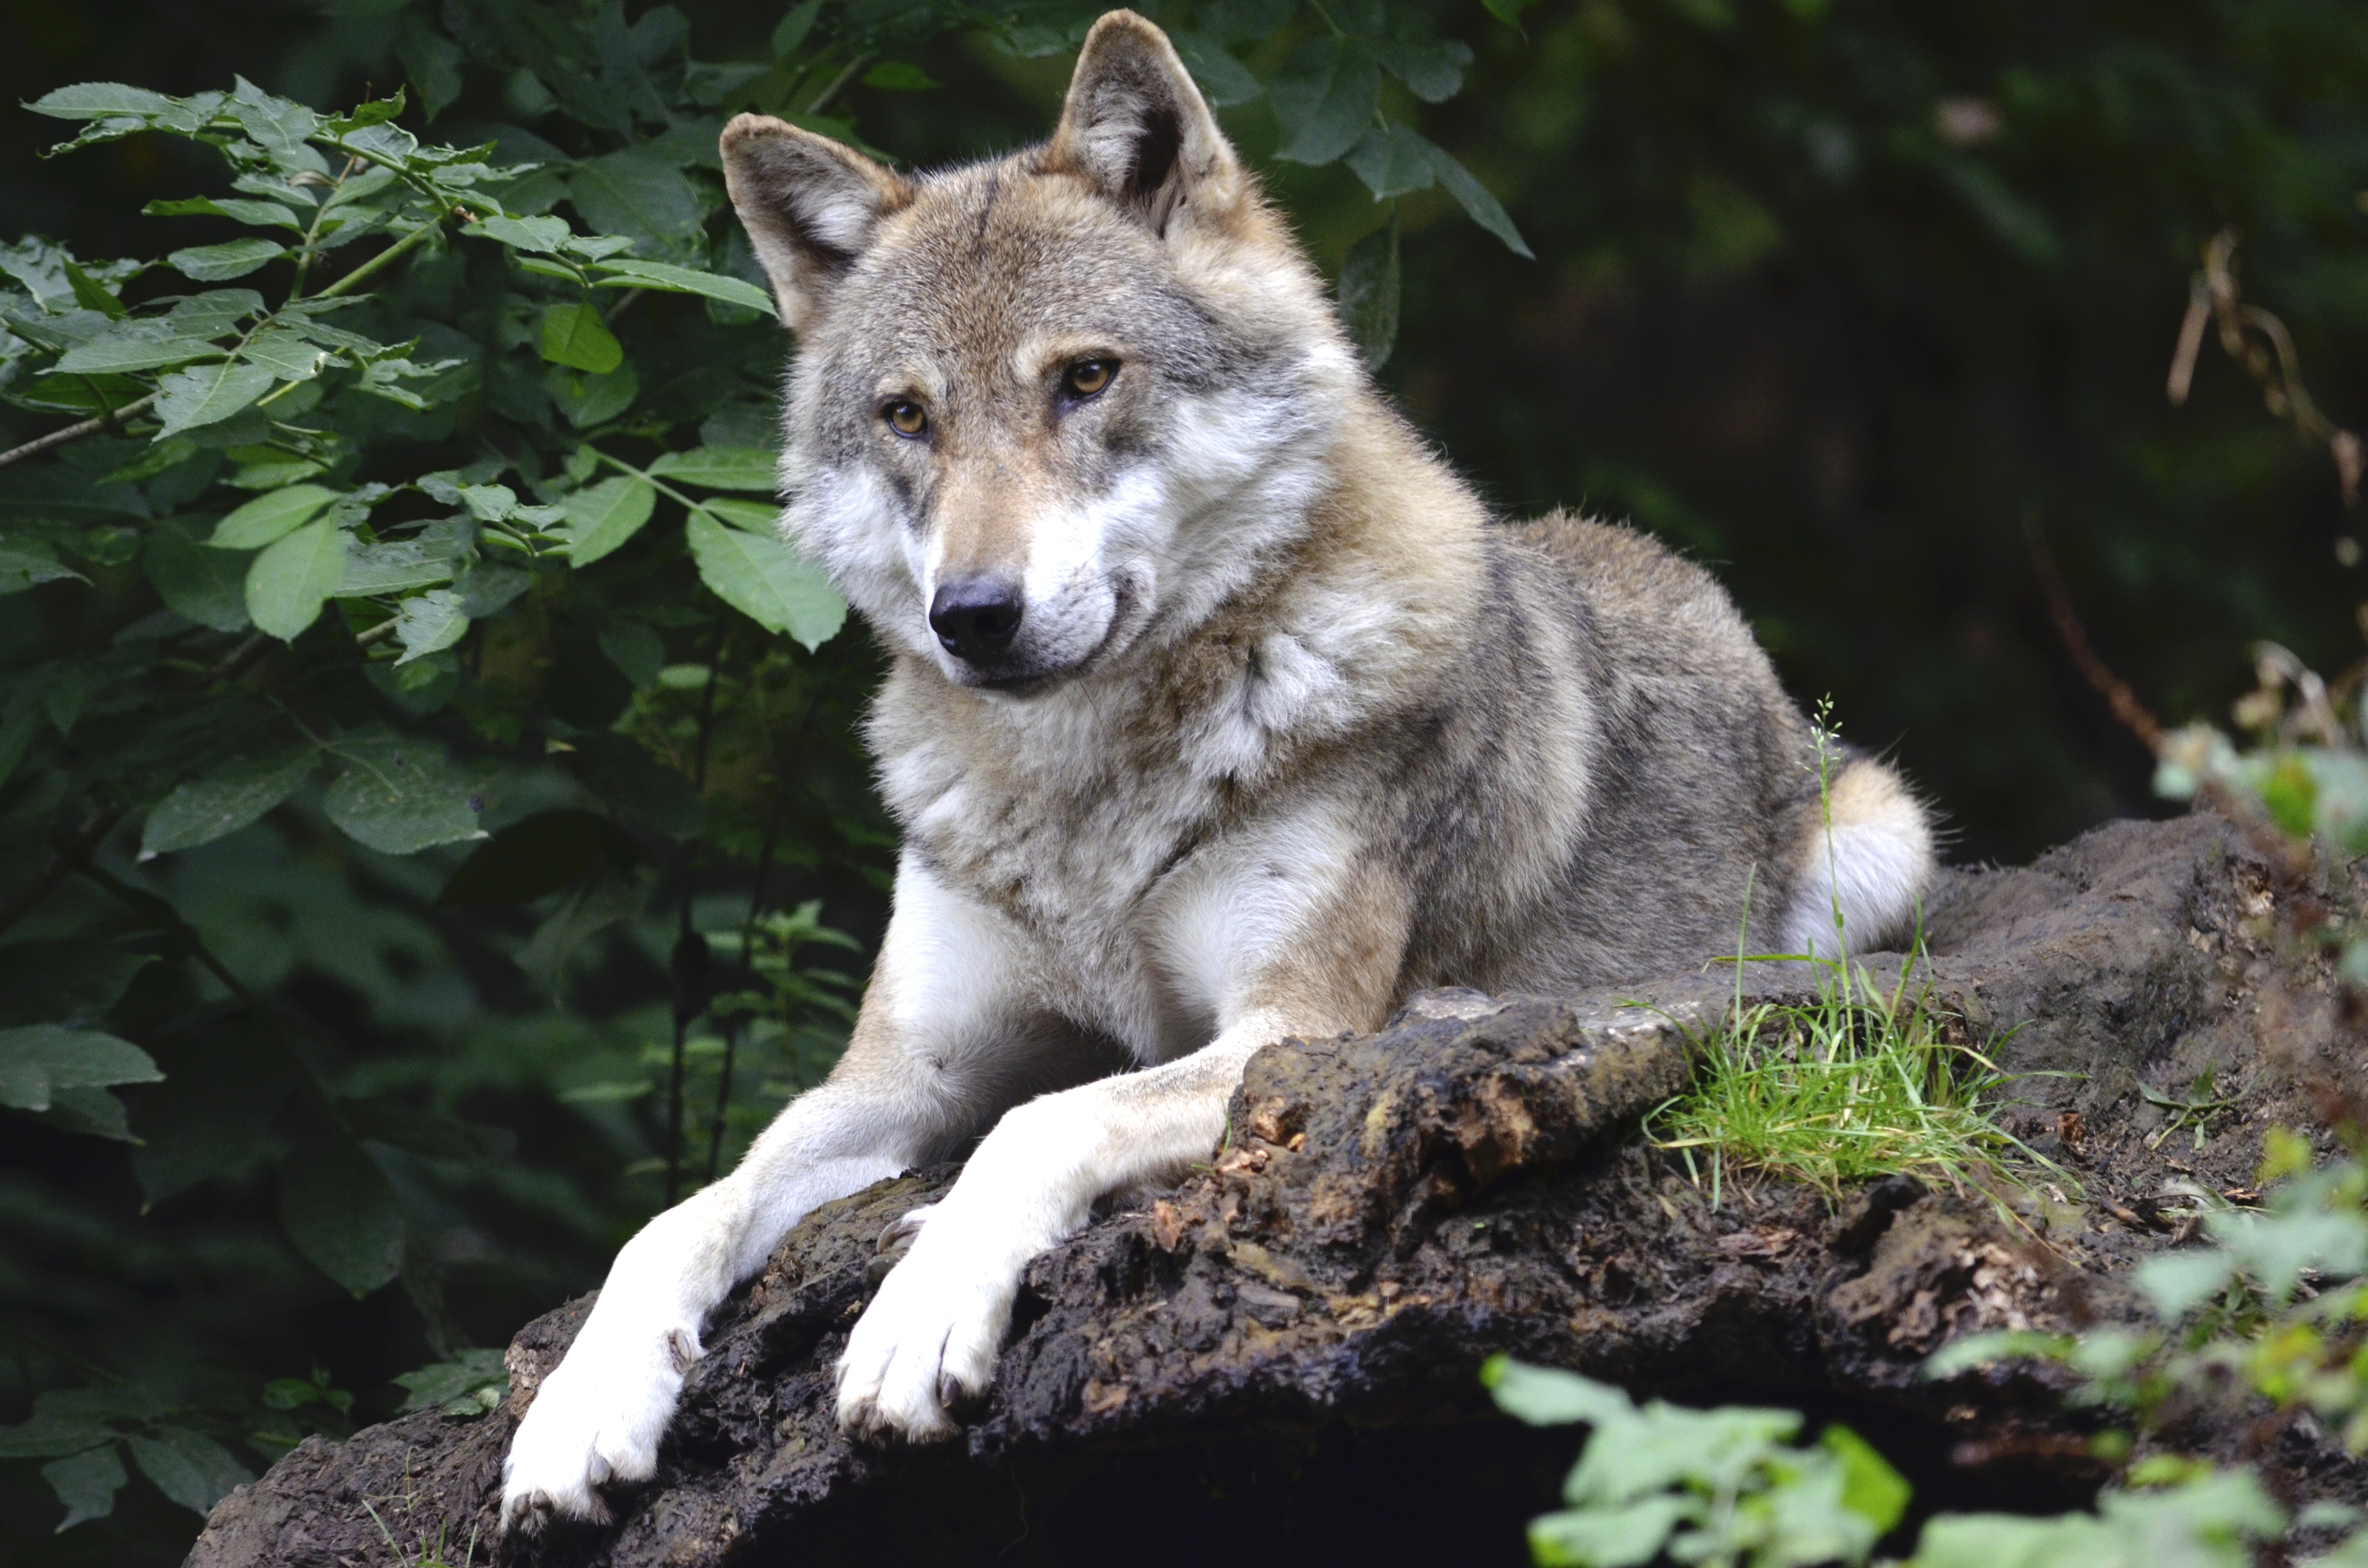
tree, forest, grass, canine, wildlife, mammal, wolf, predator, coyote, fauna, snout, concerns, pack animal, isegrim, dog like mammal, red wolf, saarloos wolfdog, wolfdog, czechoslovakian wolfdog, carnivoran, canis lupus tundrarum, tamaskan dog, terrestrial animal, kunming wolfdog